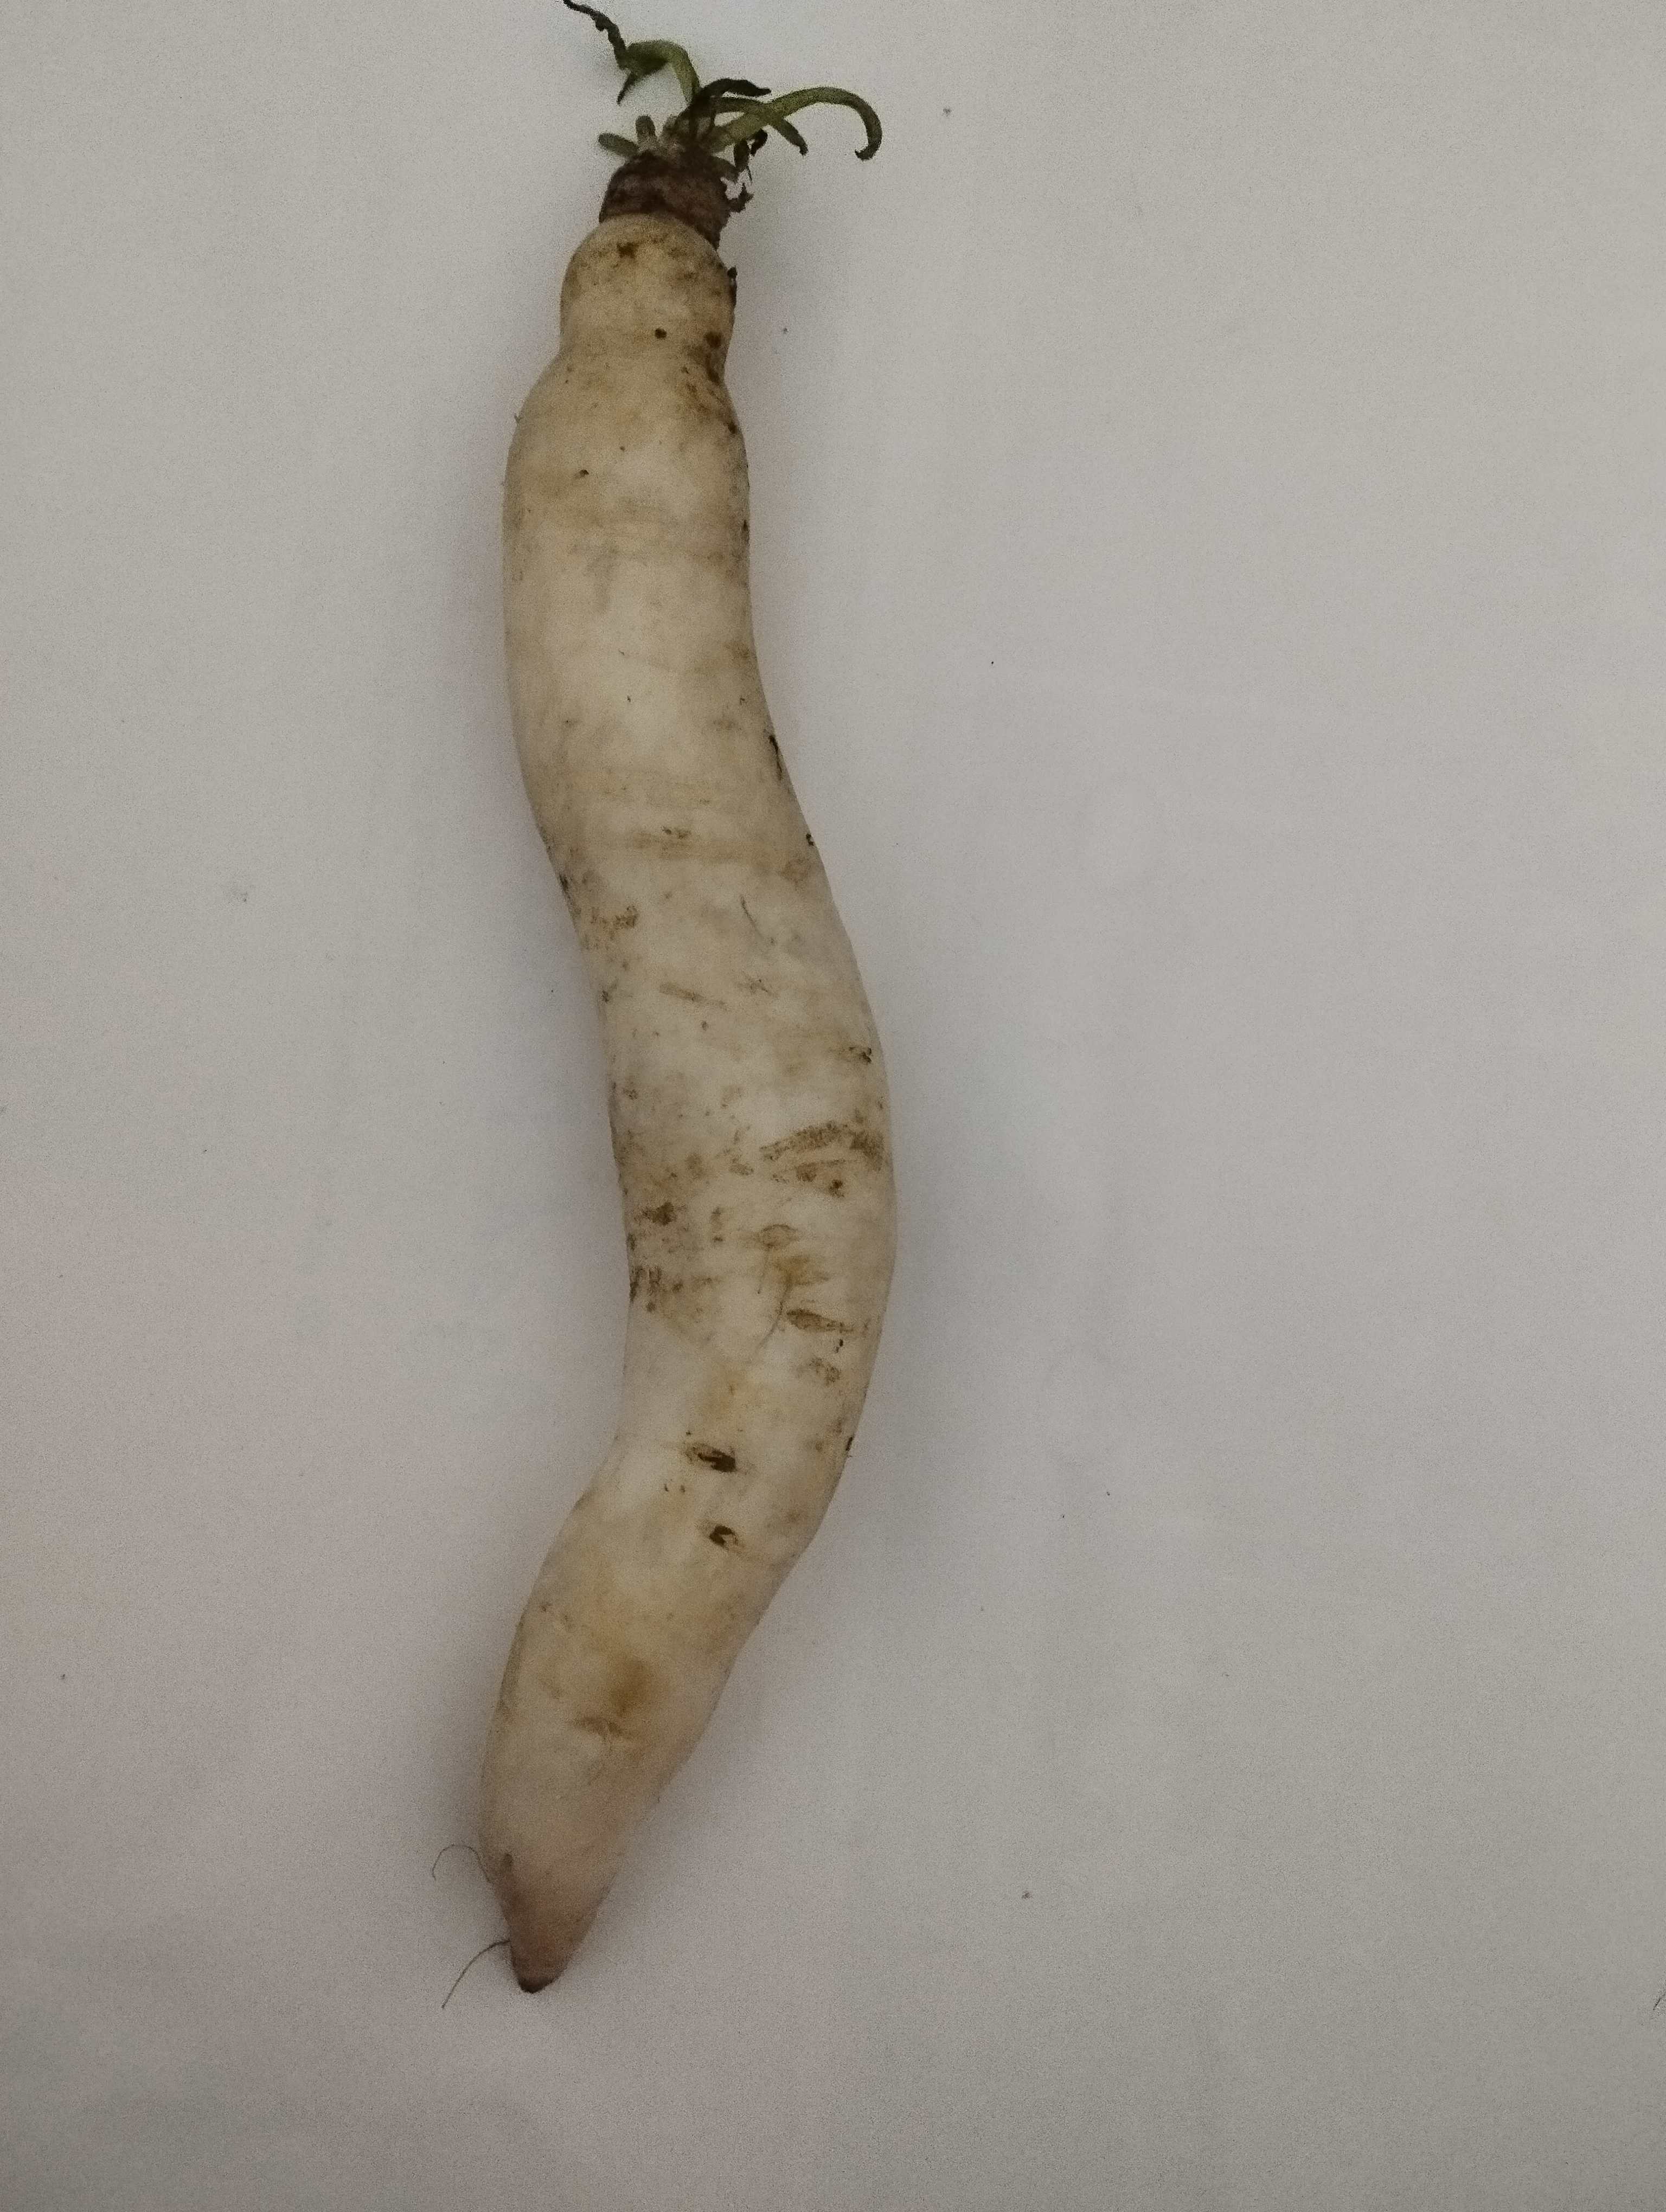
Label: Raphanus sativus